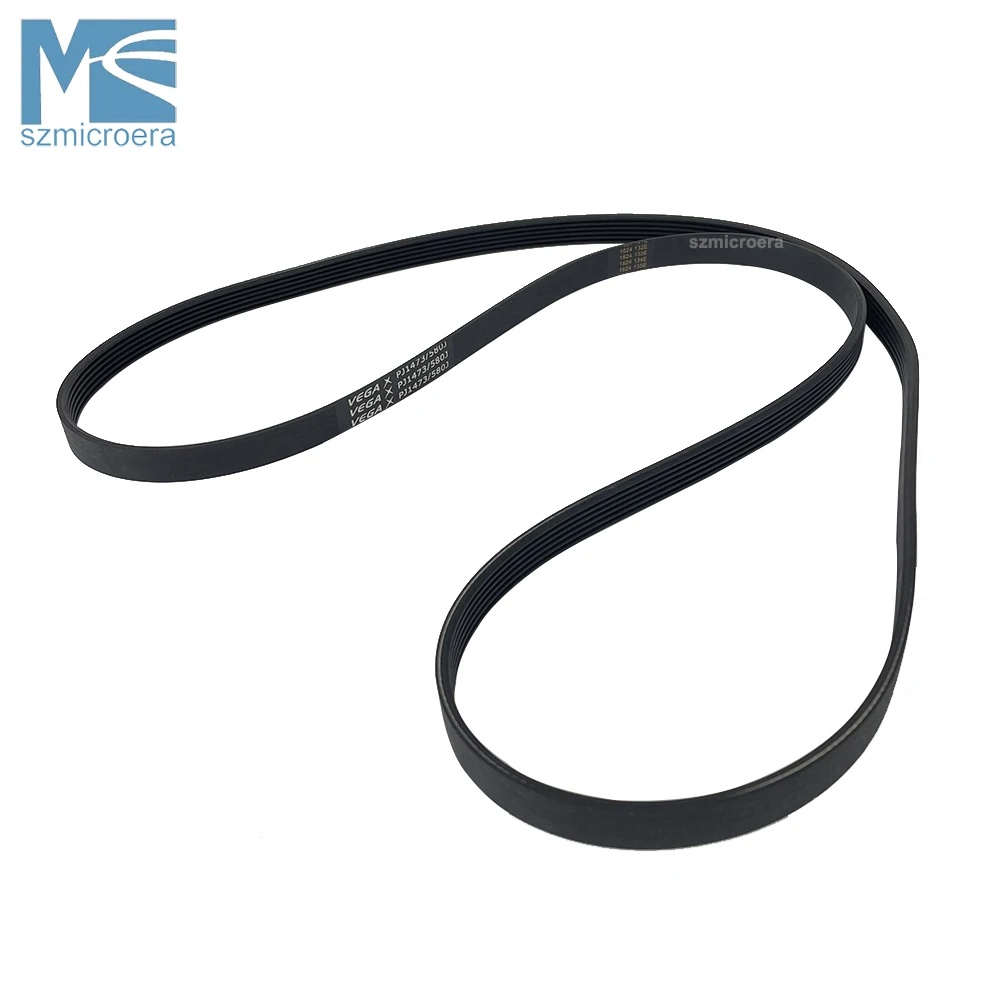
PJ1473 580J, VEGA V-Belt for Treadmill Washing Machine Exercise Bike, Poly-V Drive Belt, 6PJ1473
Brand: szmicroera
PJ1473 580J VEGA V-Belt 6PJ1473 for Treadmill Washing Machine Exercise Bike Motor Poly-V Drive Belt Package include Belt * 1pcs Specification Model: PJ1473 580J Ribs: 6ribs Condition: New Please note: Please kindly double check the image and model before placing an order to ensure you can order the correct product! Special products need to indicate your requirements when placing an order, such as color, size, customs declaration amount, etc. If you need other models, please contact our customer service for consultation. Thank you for your cooperation! Real Pictures:
Category: Sporting Goods > Fitness & General Exercise Equipment > Cardio > Cardio Machine Accessories & Parts > Treadmill Accessories & Parts > Treadmill Motor Belts